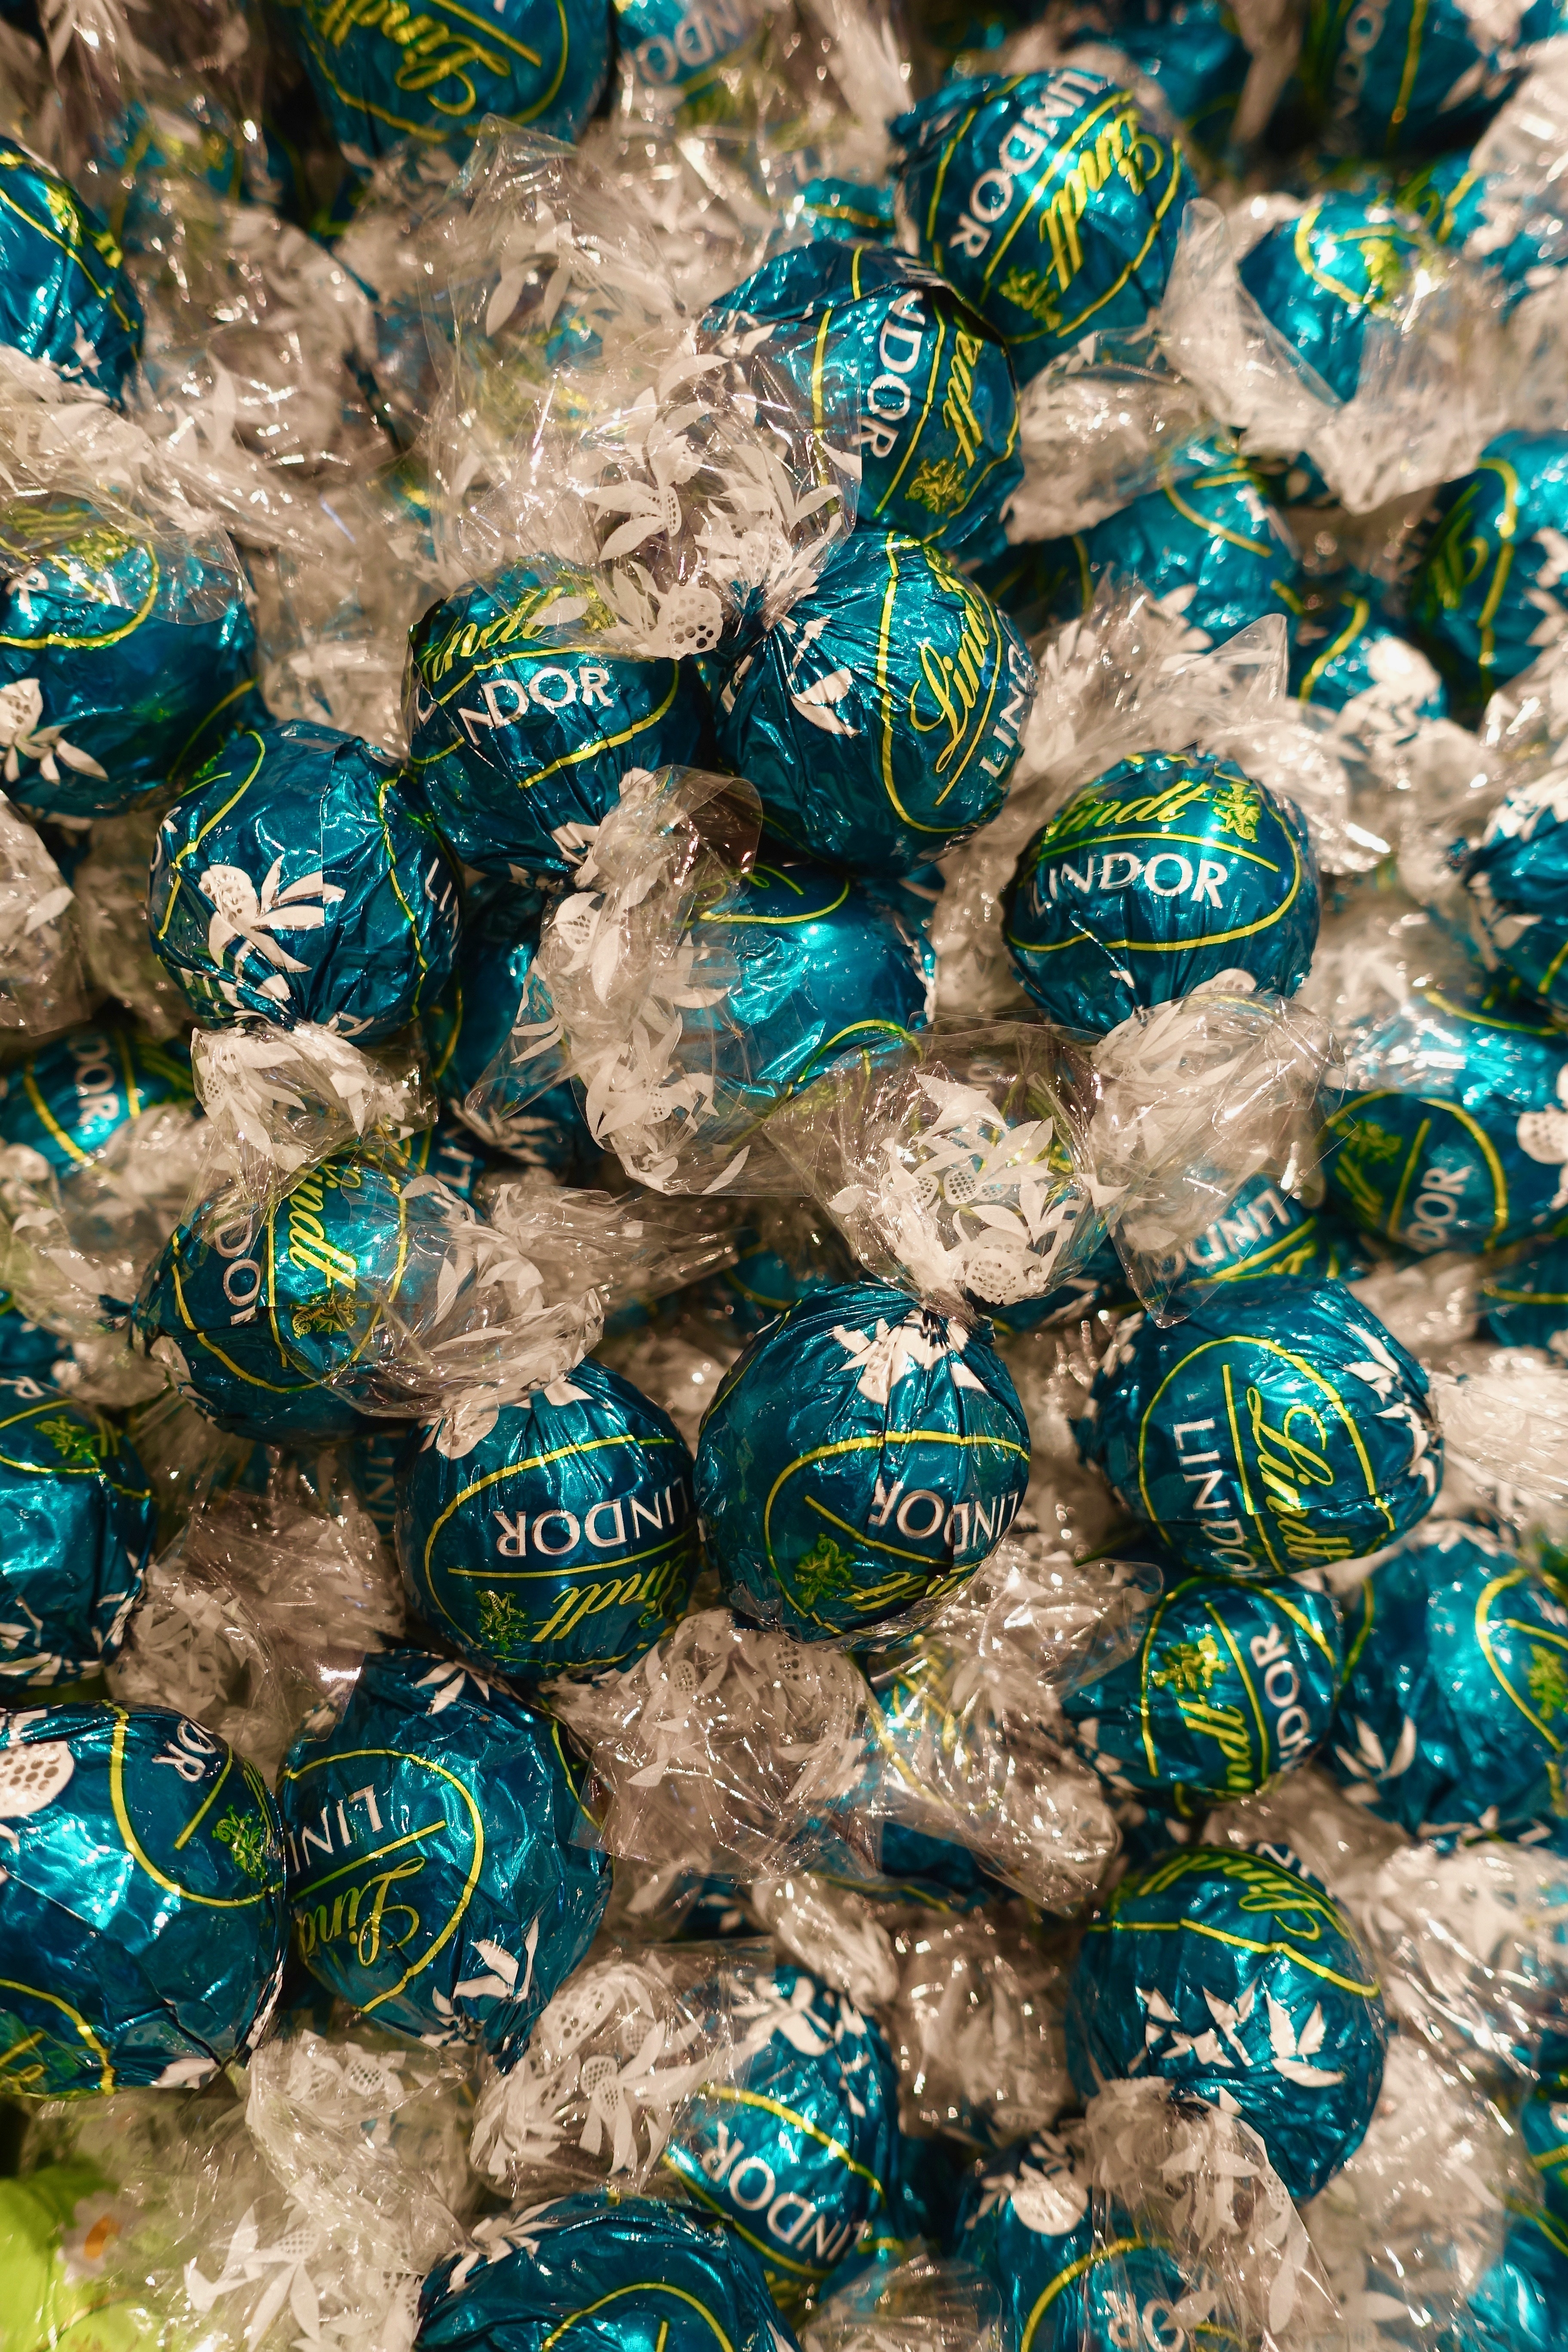
flower, food, green, color, blue, chocolate, christmas, art, sweets, bright, candy, balls, confection, wrapped, bonbon